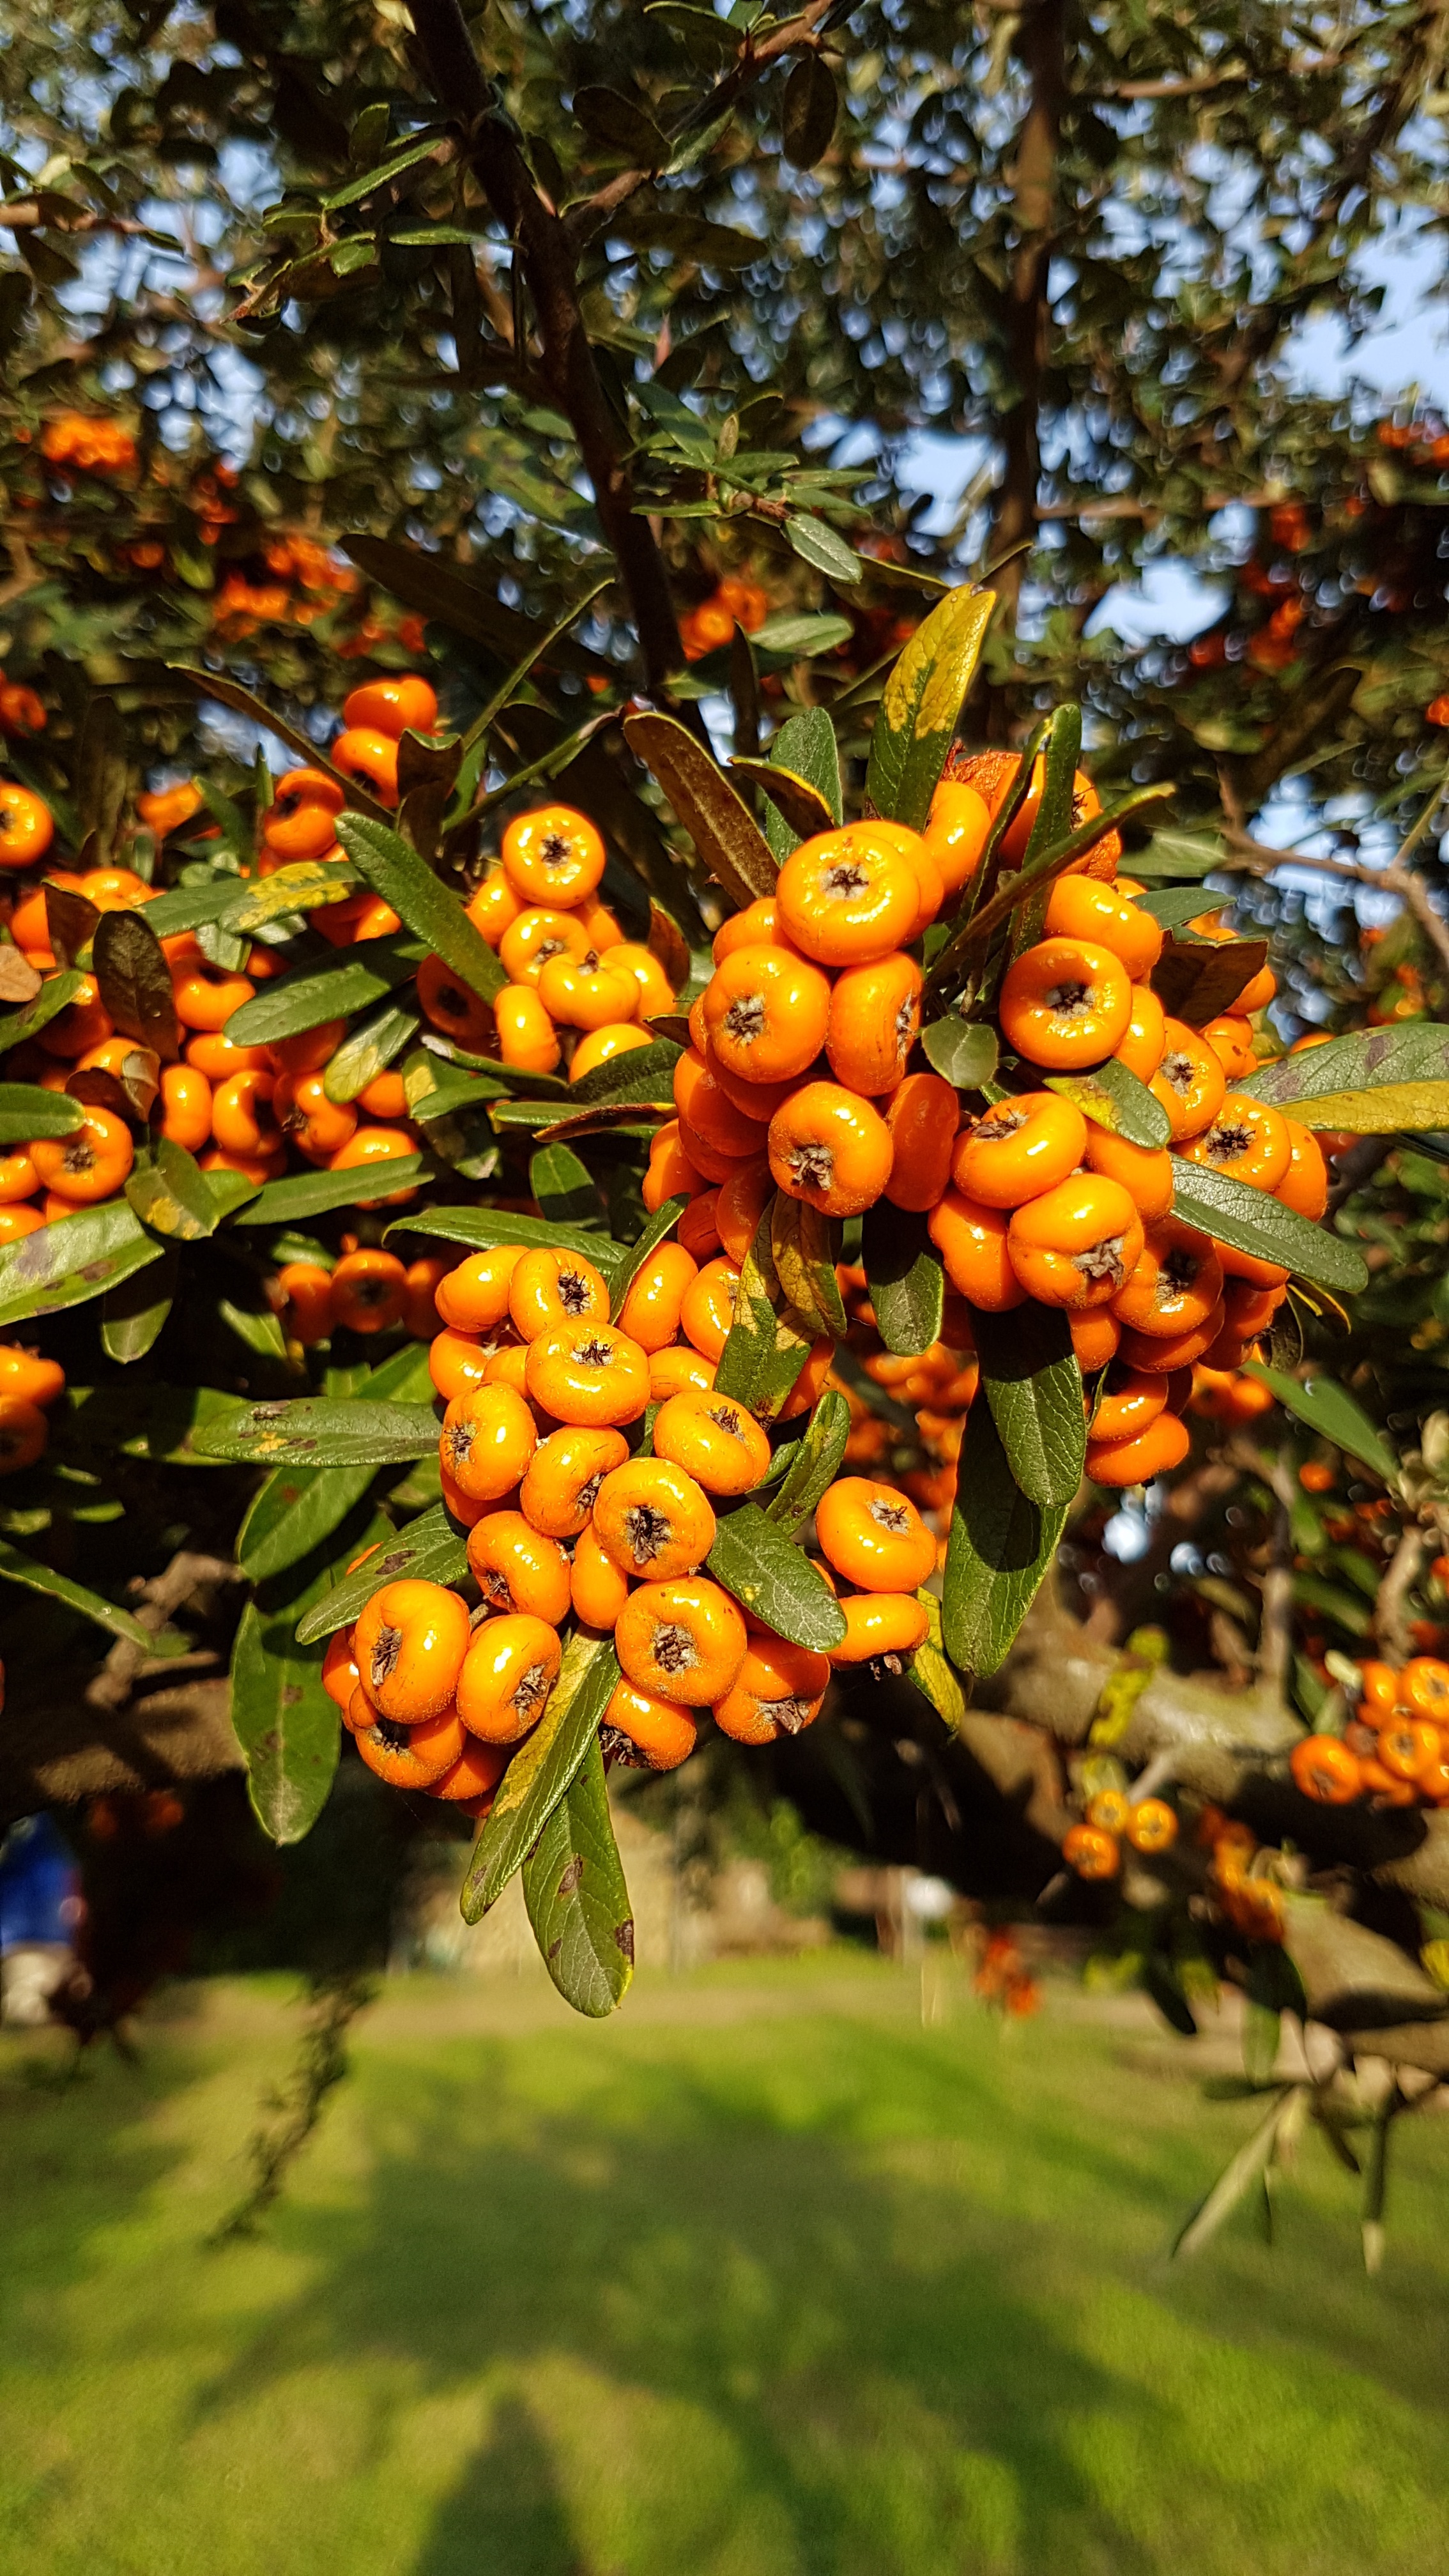
tree, nature, branch, plant, sun, fruit, berry, leaf, flower, orange, food, green, produce, evergreen, autumn, park, botany, yellow, garden, flora, season, shrub, hot, parks, rowan, flowering plant, cottages vacation rentals, gita, woody plant, land plant, circeo